Patrick Holden

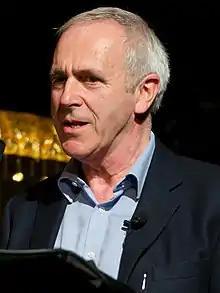
Holden in 2017

Patrick Holden, is a UK organic dairy farmer, campaigner for sustainable food and farming, and co-founder with Anthony Rodale of U.K. The Sustainable Food Trust and U.S. Sustainable Food Alliance.